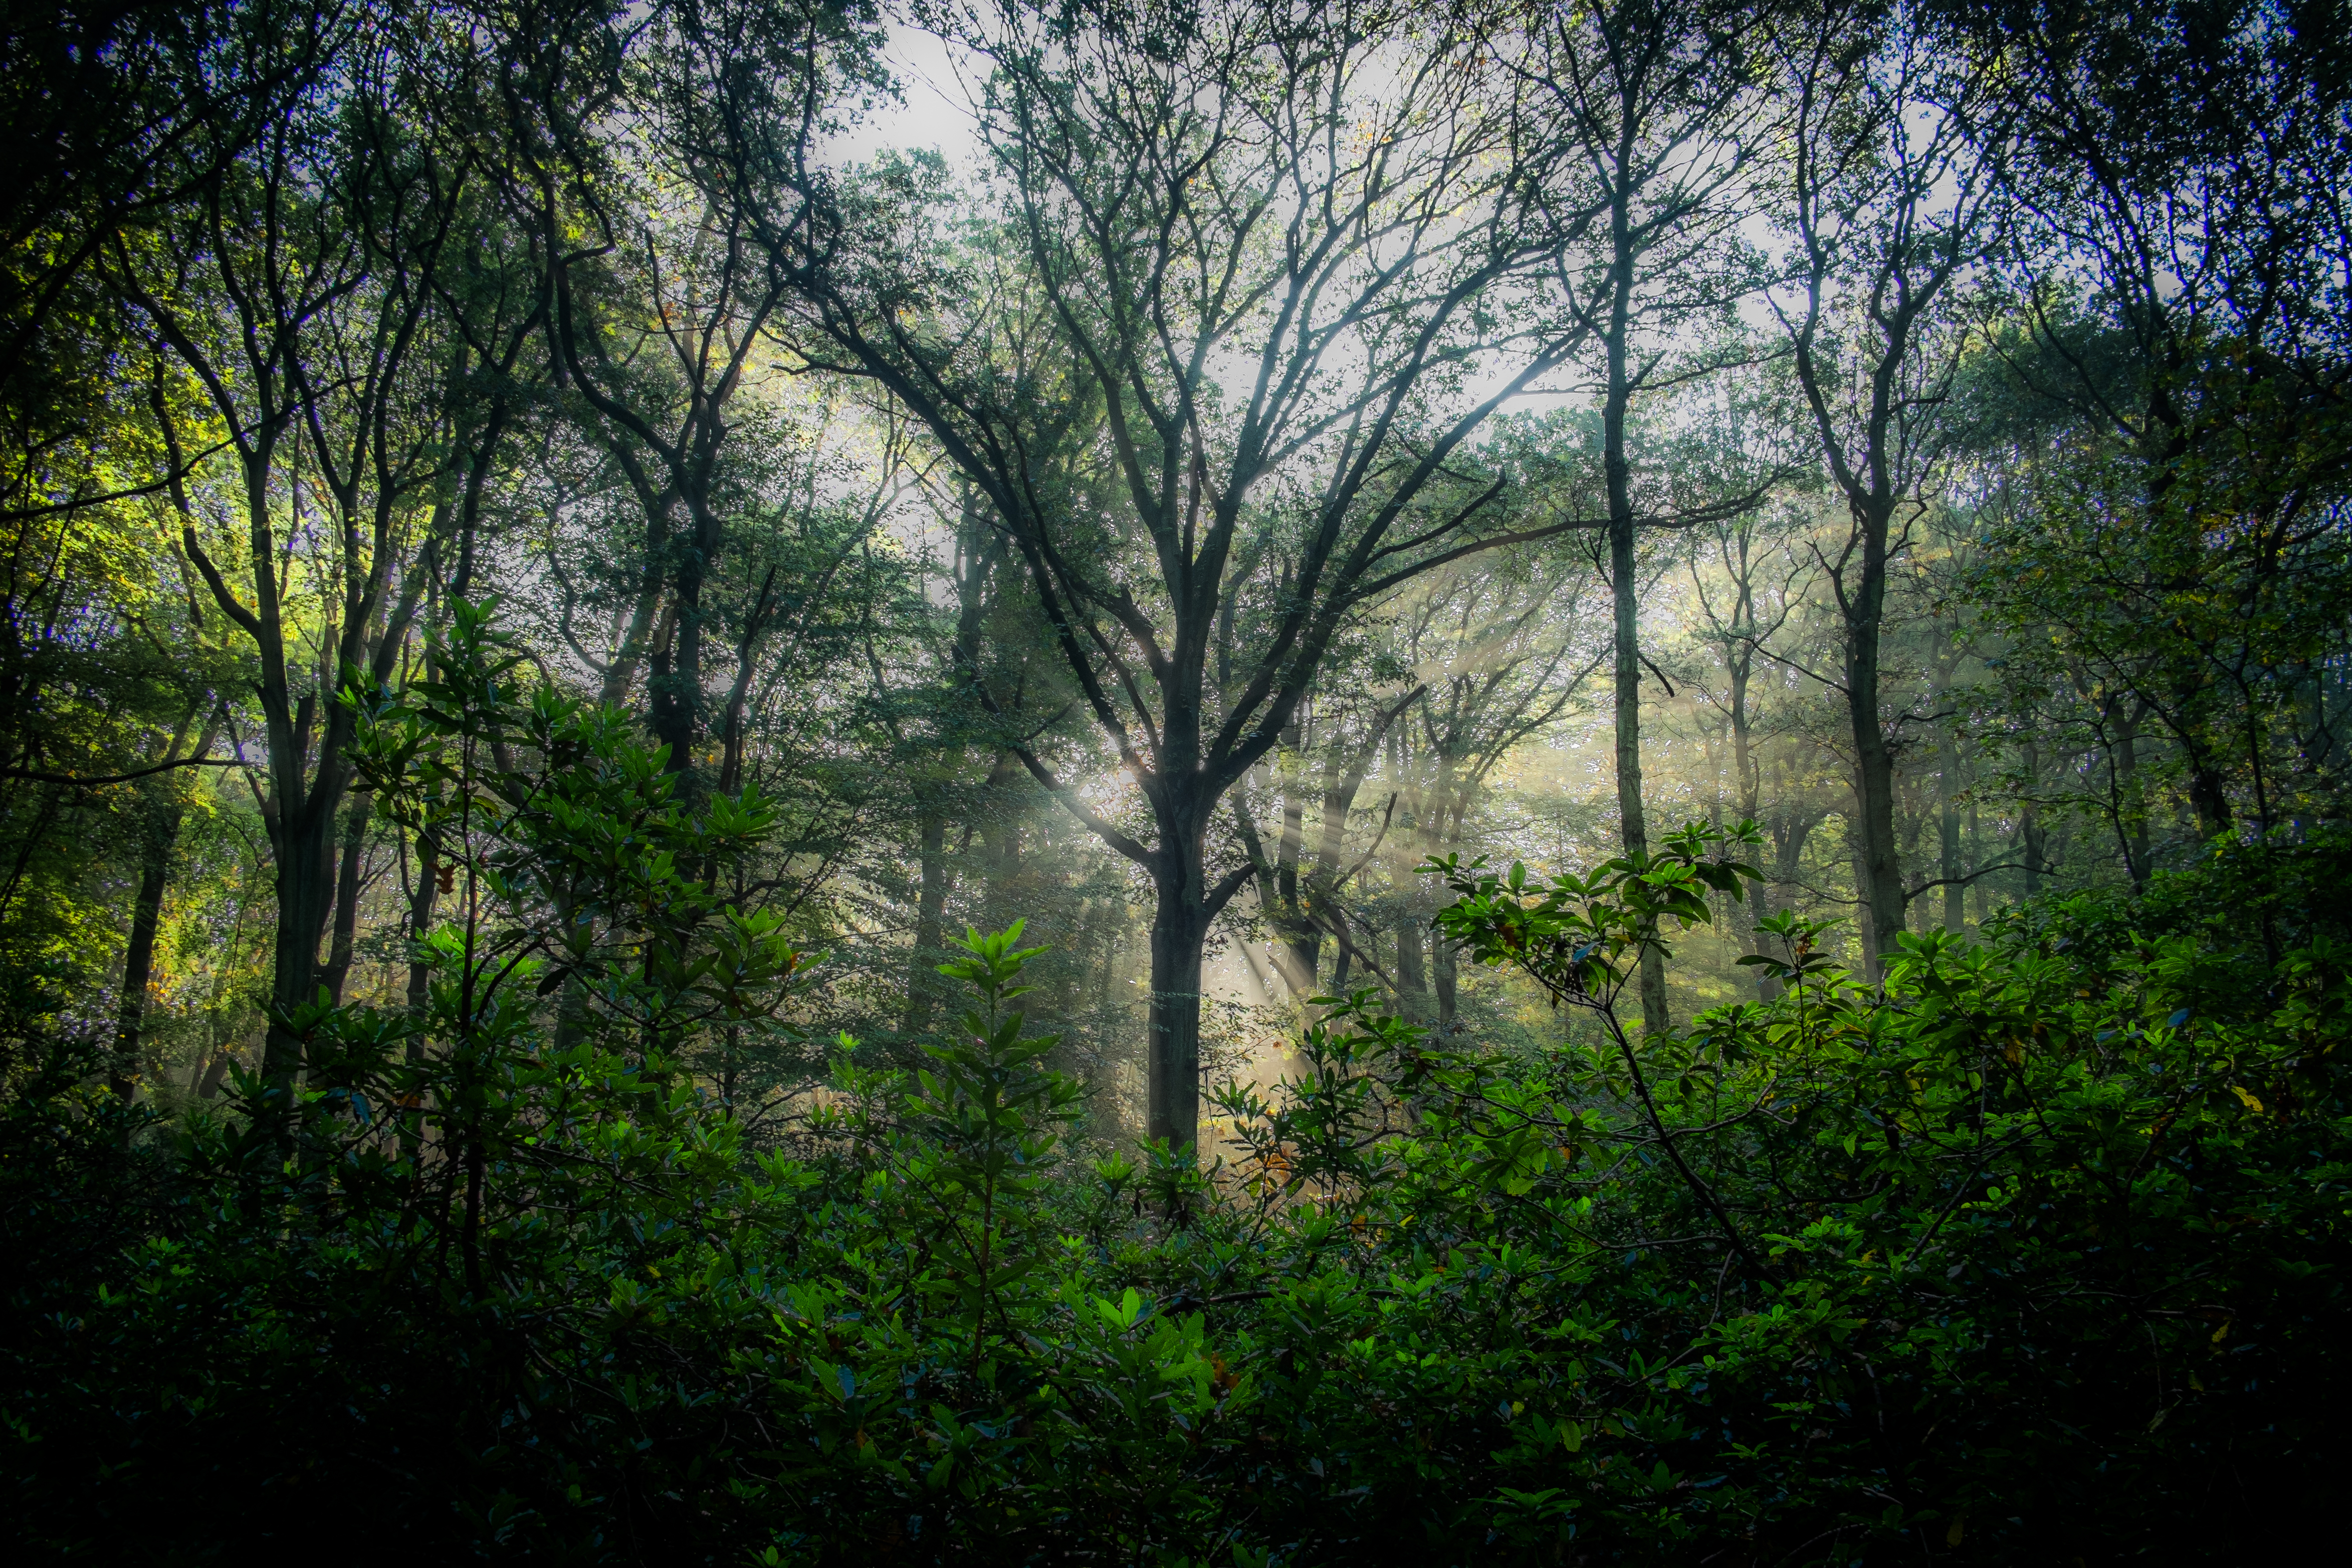
tree, nature, forest, grass, wilderness, branch, plant, mist, sunlight, morning, leaf, green, jungle, autumn, flora, vegetation, rainforest, wetland, woodland, habitat, ecosystem, old growth forest, natural environment, atmospheric phenomenon, woody plant